TNT (Tortoise album)

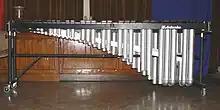
John McEntire provides a drone on "Ten-Day Interval" using a marimba, an instrument whose usage he urged on the album.

Opening track "TNT" is said to display both the album's cool jazz sound "from the first few seconds" and organic groove in its opening minutes. Bush, describing the former scenario, said: "a lazy, slightly free drum solo frames a few tentative guitar chords and some teased effects, before the band kicks in with a holds-barred jam that encompasses a tremulous solo from trumpeter Rob Mazurek." "Pitchfork"s William Morris, describing the arrival of the groove meanwhile, described it as follows: "fragmented loose drum forms slowly take shape behind scattered angular guitar chords, only to fall perfectly in line for a subdued, but determined, steady full-circuit instrumental jam." The track has been described as a "venture into a Miles Davies "Bitches Brew"-style jazz", as has "Swung from the Gutters", which is krautrock-influenced.